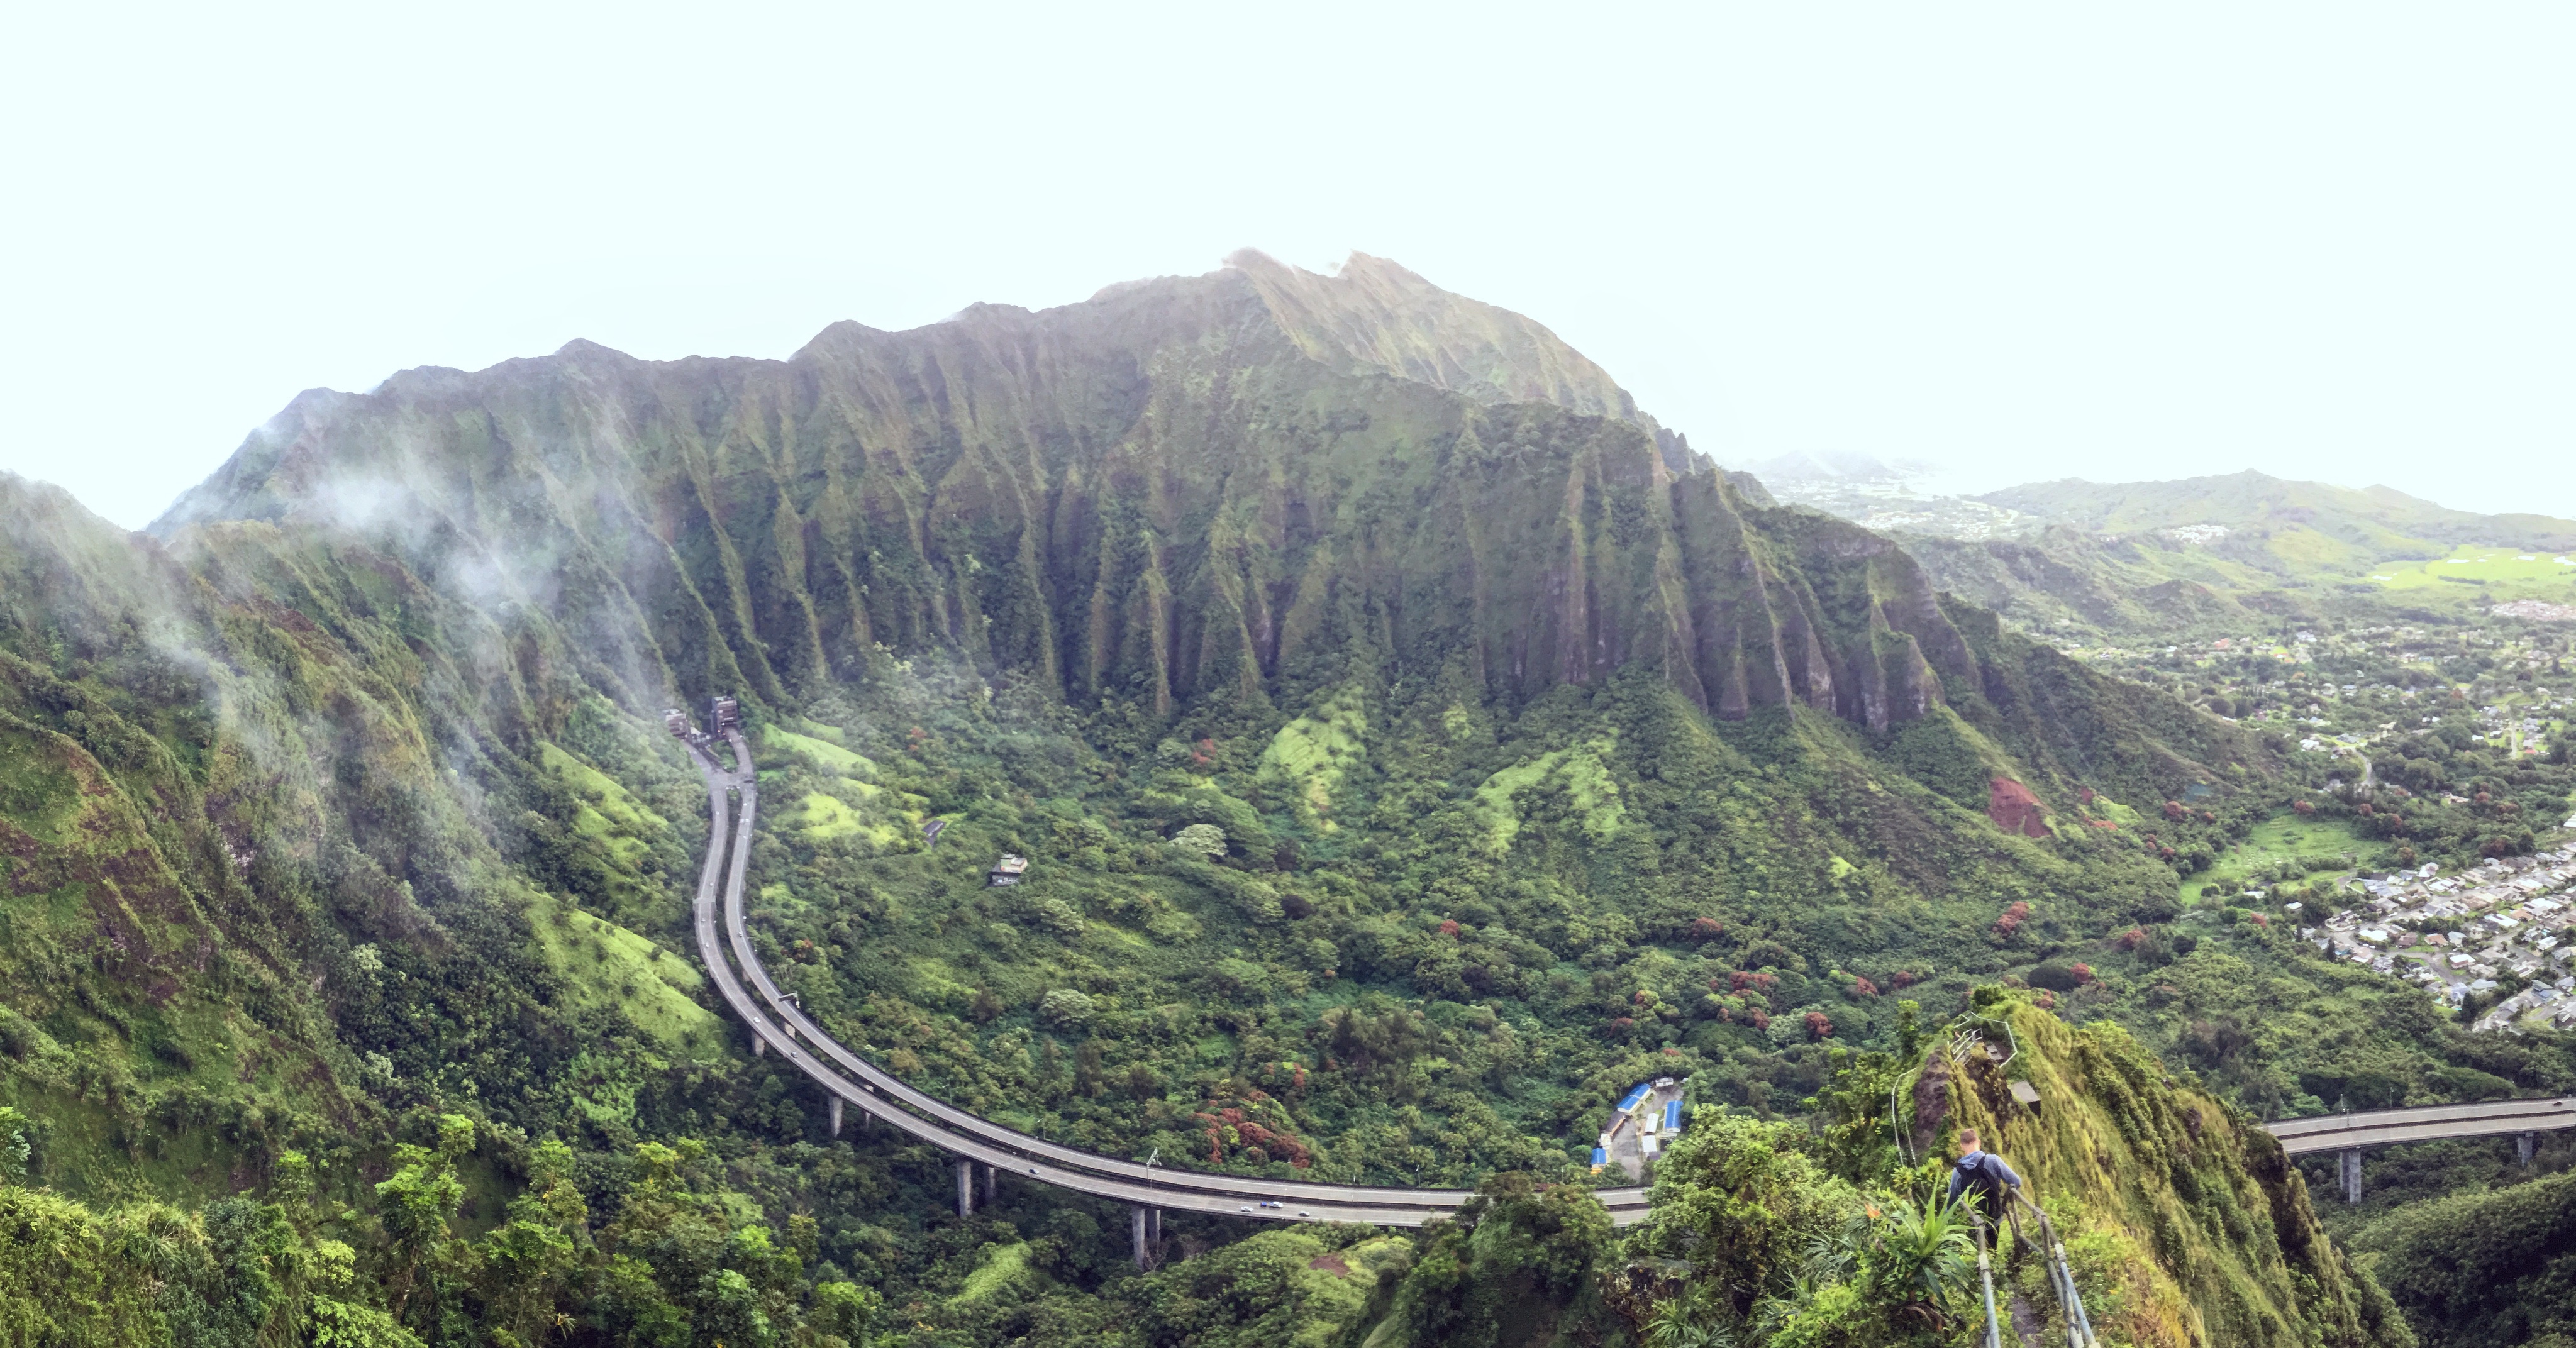
sky, mountain pass, mountainous landforms, ridge, mountain, hill station, highland, vegetation, nature reserve, mount scenery, geological phenomenon, mountain range, road, escarpment, tree, hill, terrain, national park, valley, plateau, ravine, forest, cliff, elevation